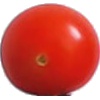
Label: Tomato Cherry Red 1